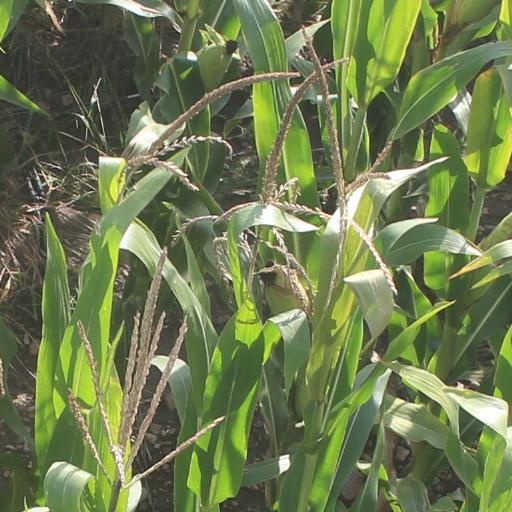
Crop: maize; corn